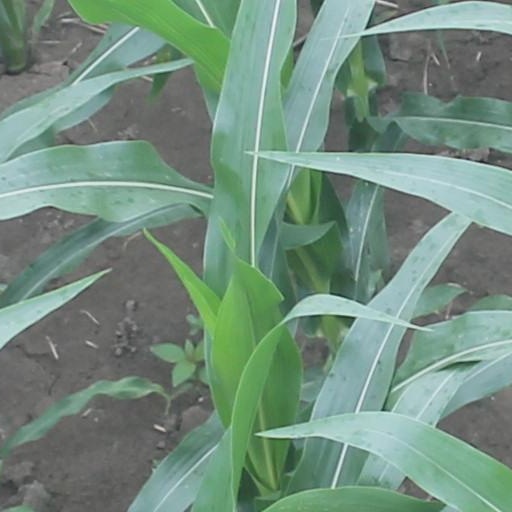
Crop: maize; corn